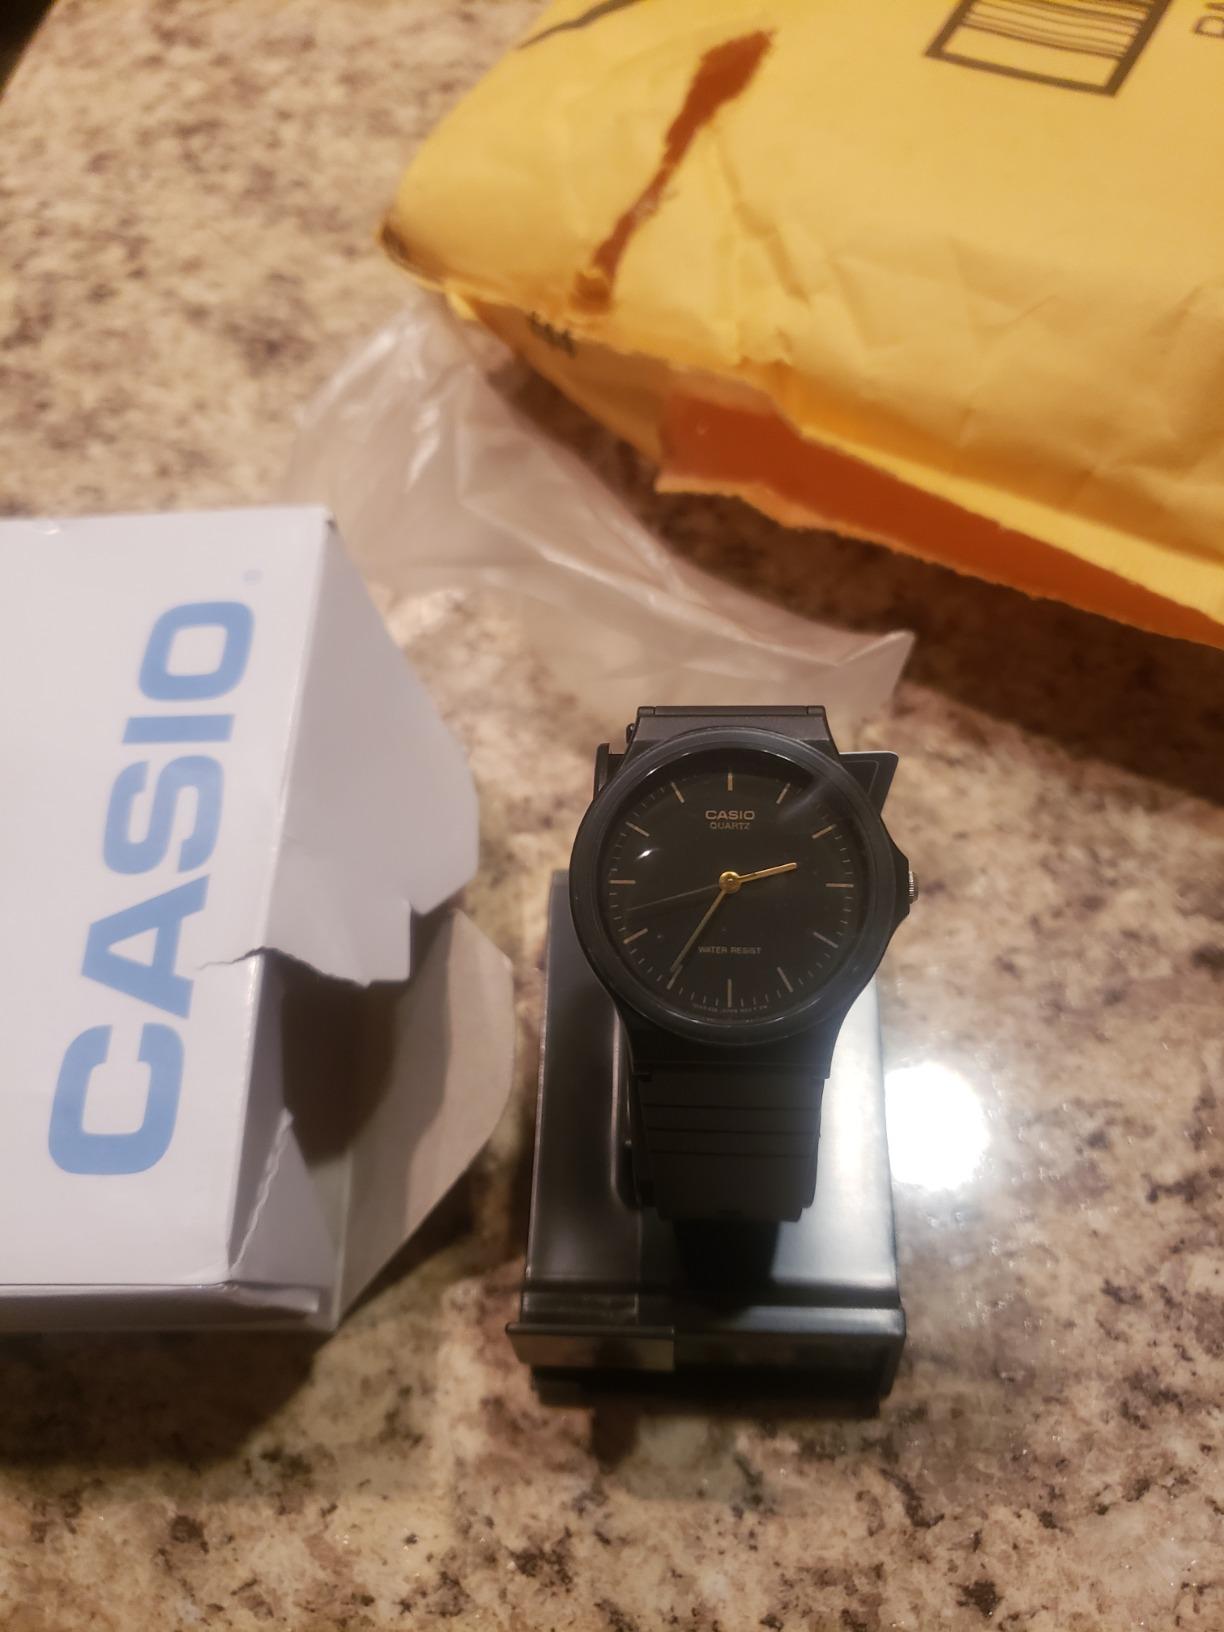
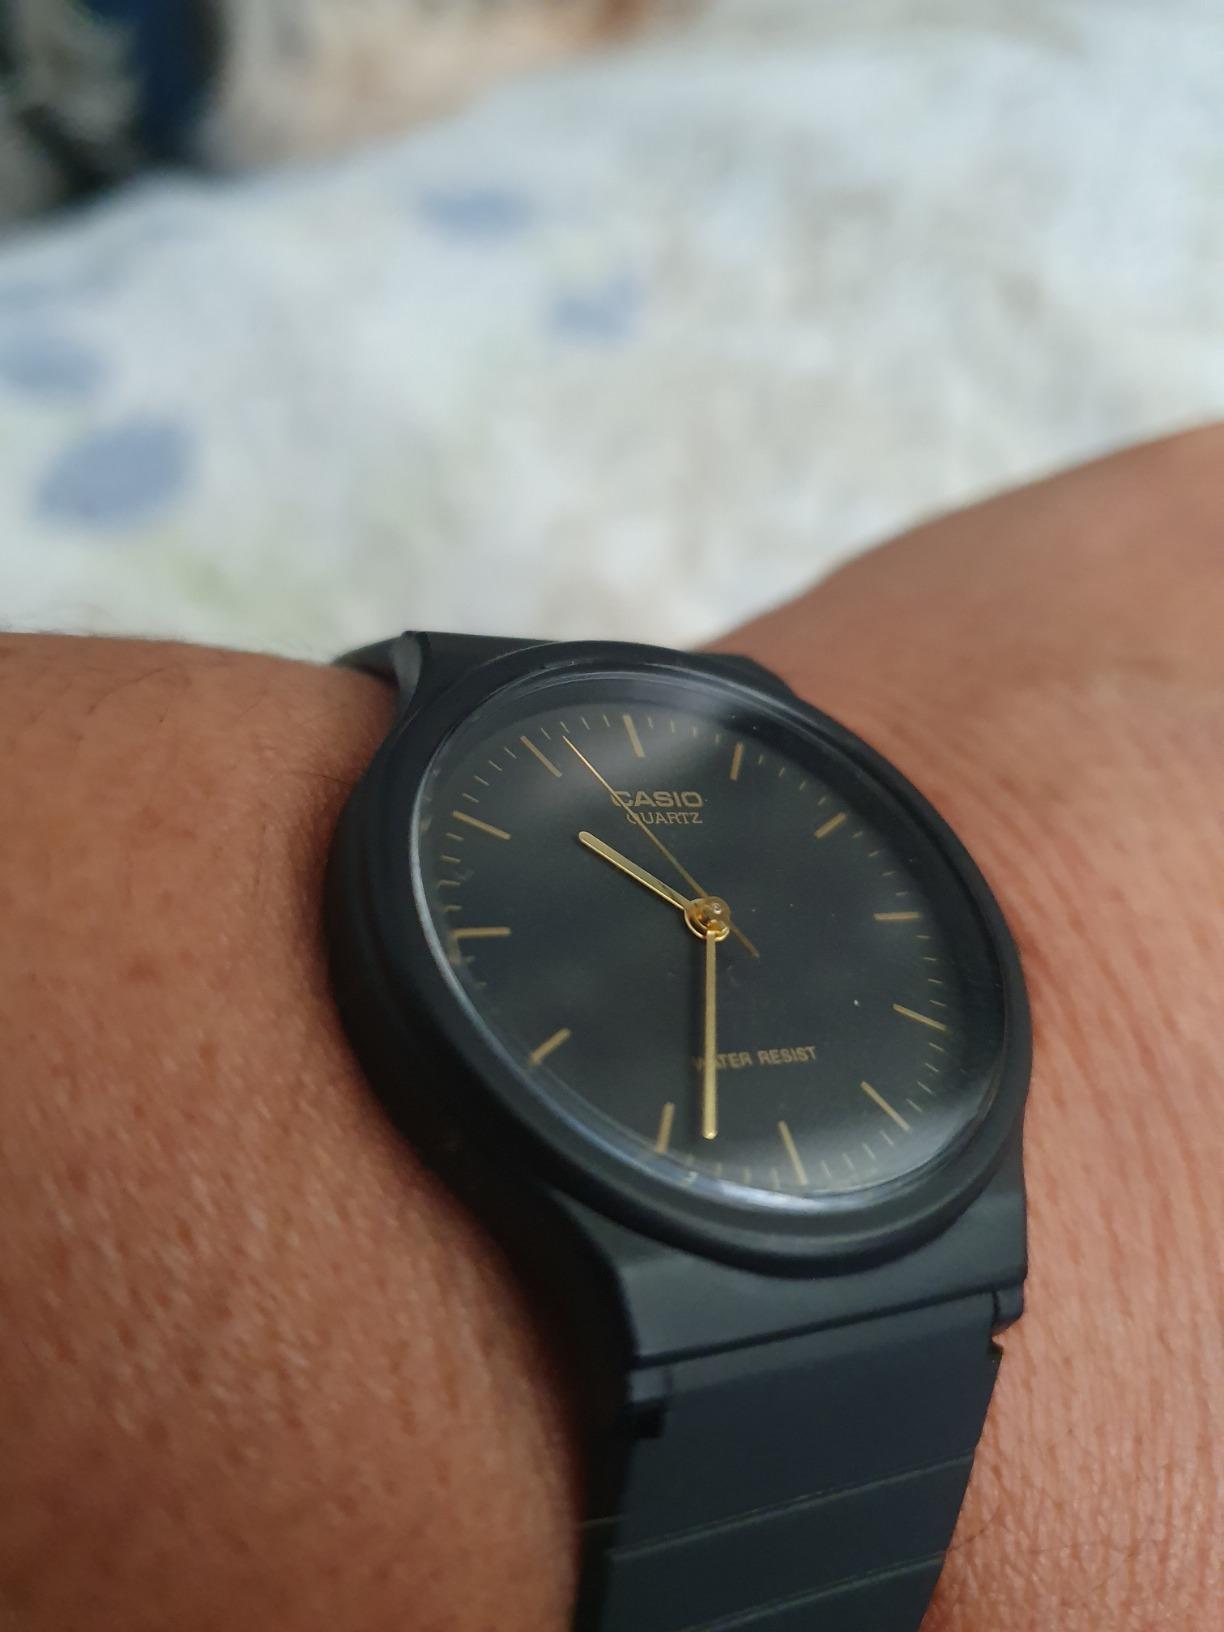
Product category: accessories_watch
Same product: yes